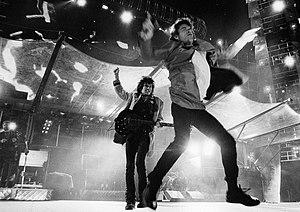
The Rolling Stones [ðə ˈɹəʊlɪŋ stəʊnz] est un groupe rock britannique originaire de Londres, en Angleterre.